Foreign policy of the Russian Empire

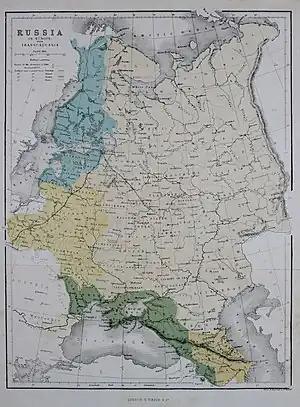
Territories conquered by the Russian Empire in the wars against Sweden, Polish-Lithuanian Commonwealth, Ottoman Empire and Persia

Geographical expansion by warfare and treaty was the central strategy of Russian foreign policy from the small Muscovite state of the 16th century to World War I in 1914. The goals were territory, warm water ports, and protection of Orthodox Christianity. The main weapon was the very large and increasingly well-trained Imperial Russian Army, although the domestic economy was hard-pressed to provide adequate support. Although there were occasional defeats and setbacks, the record was generally successful down to the 1900s.